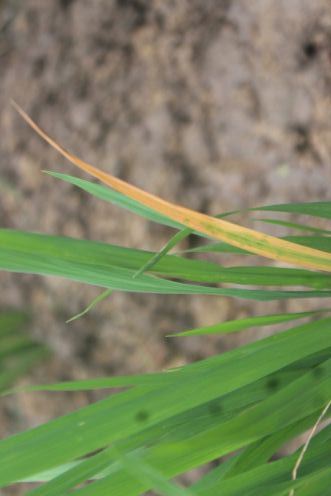
Disease: Tungro